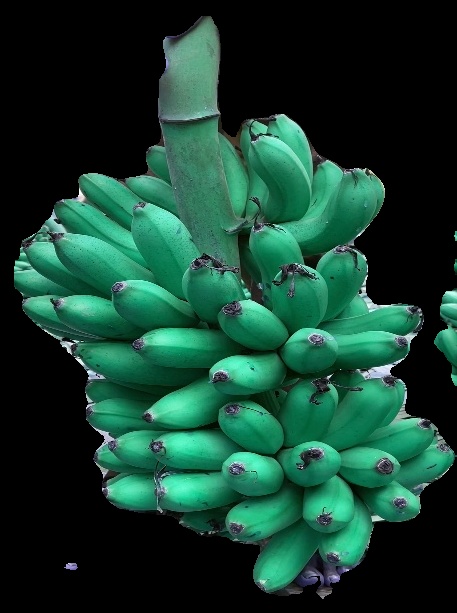
Variety: rasbale
Grade: grade1